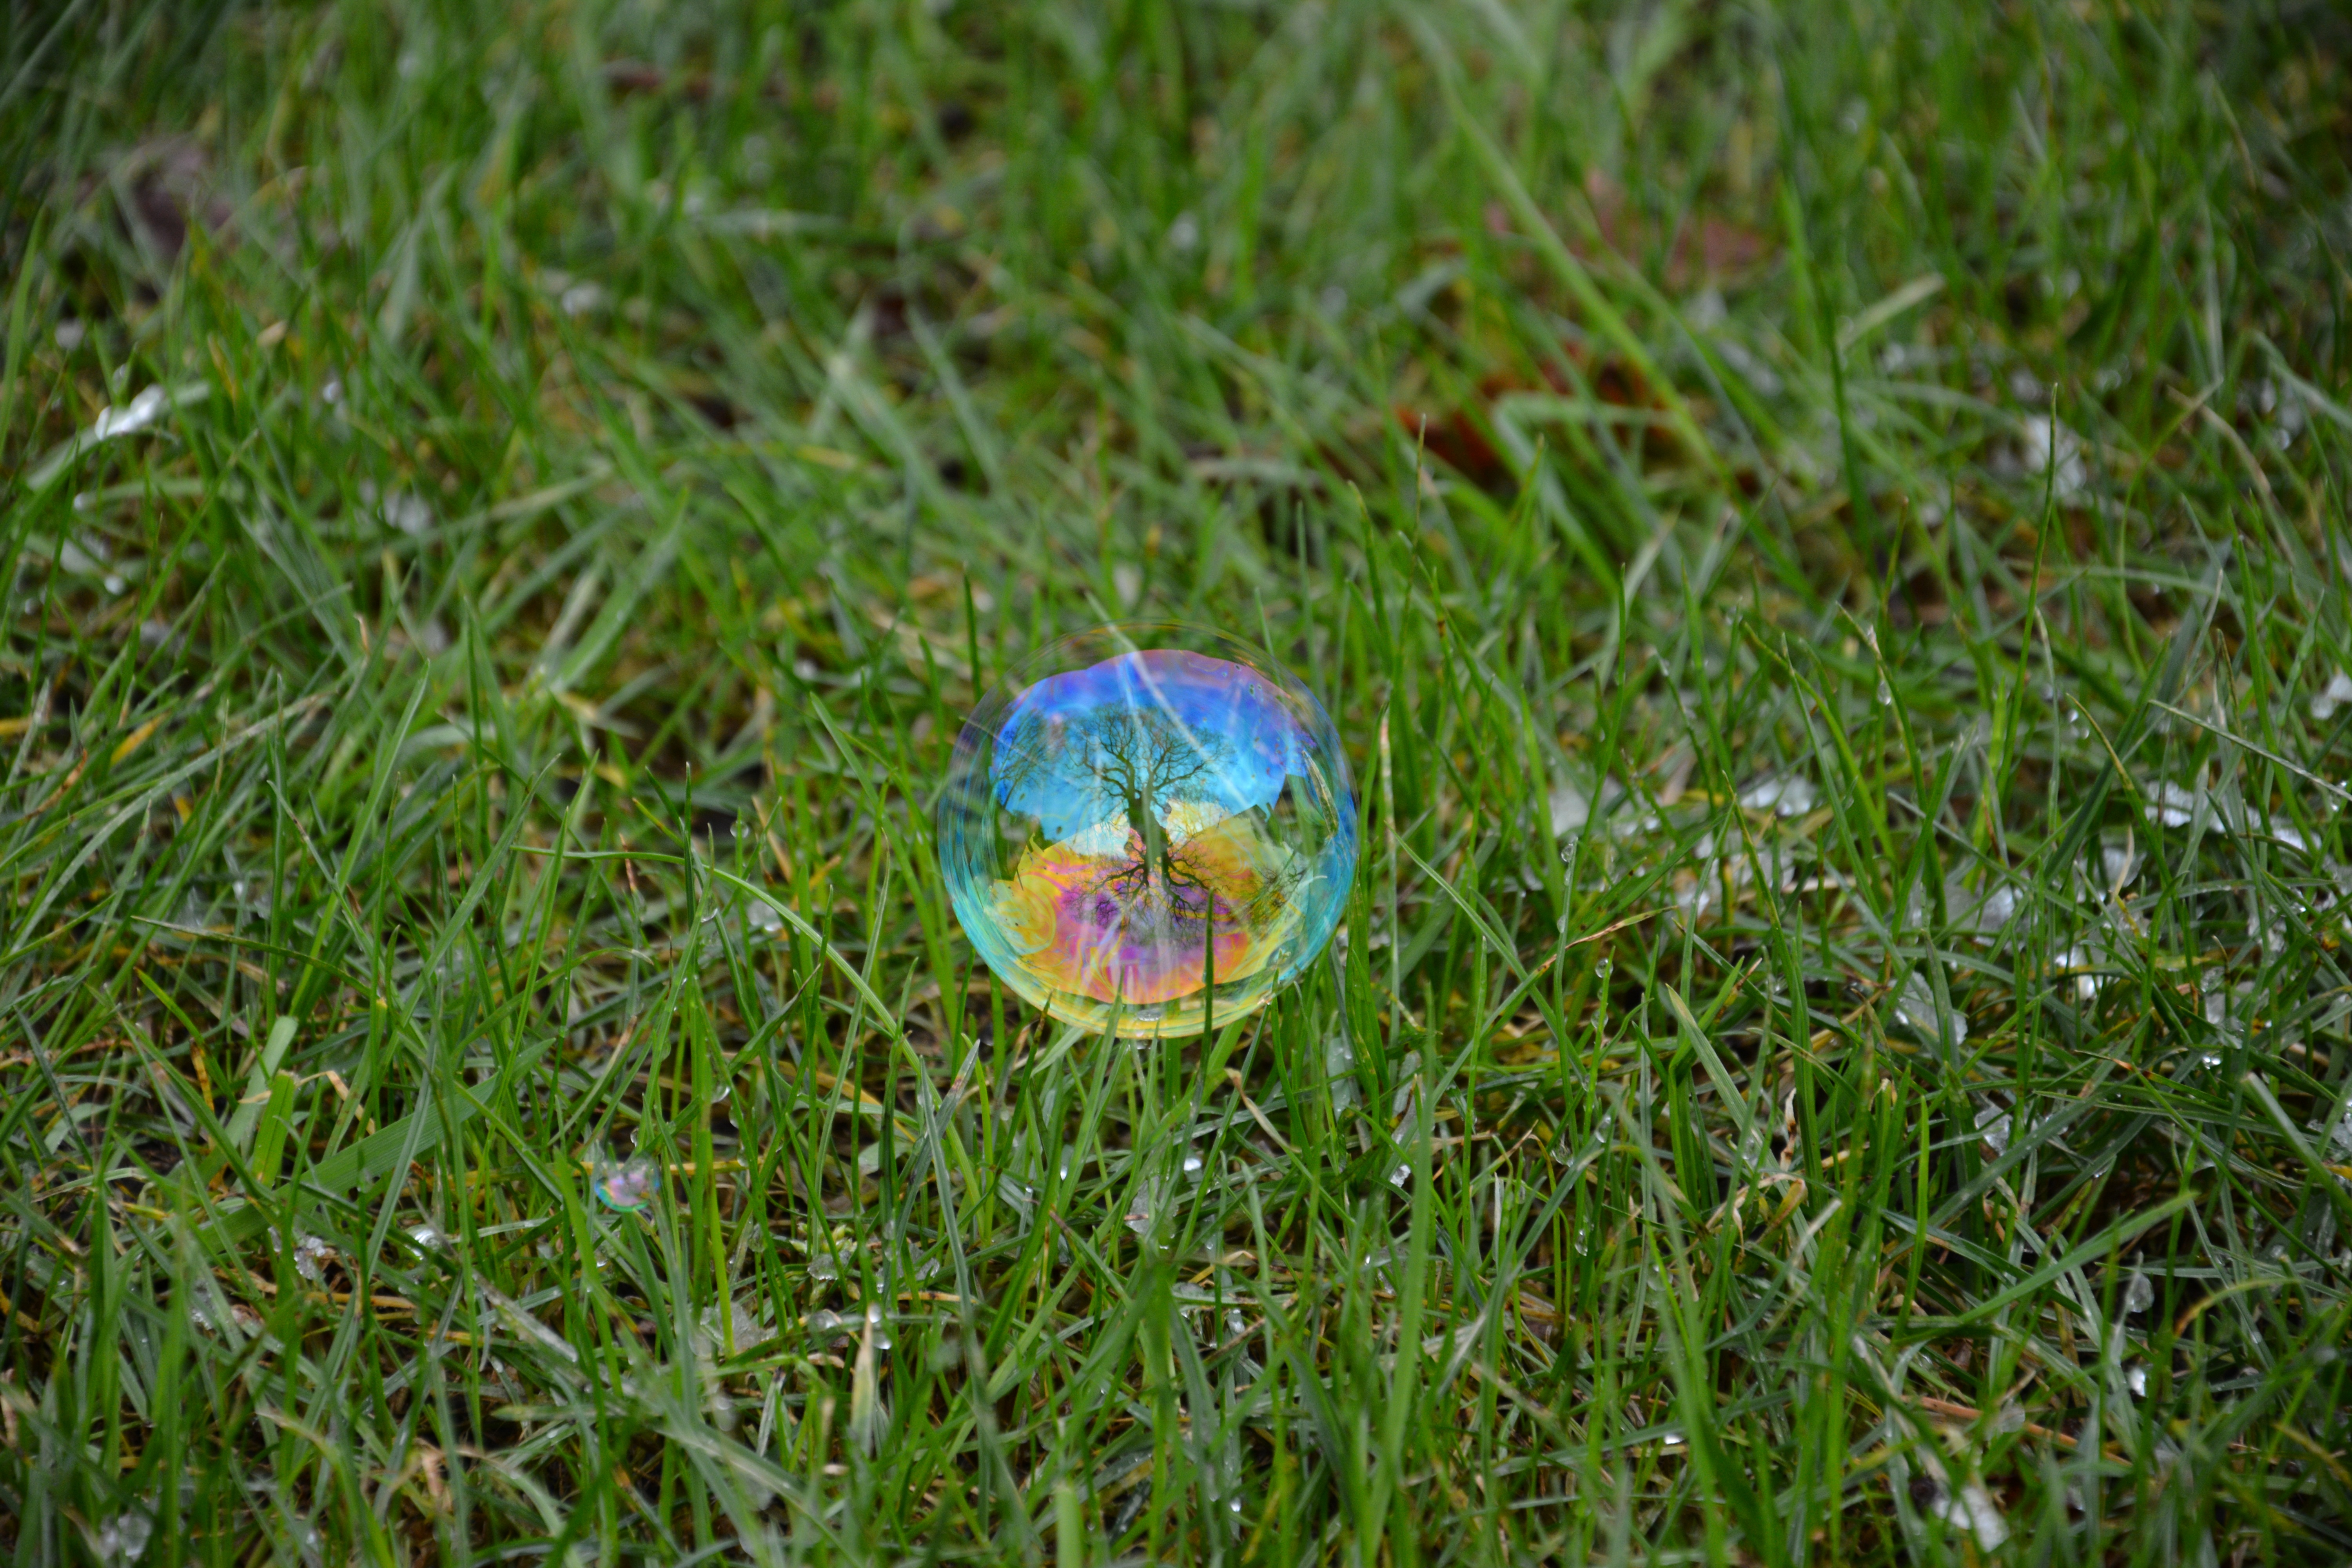
tree, nature, grass, lawn, meadow, leaf, flower, green, reflection, ball, soap bubble, grass family